Black Forest

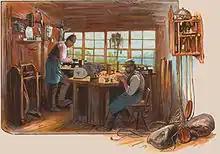
Clockmaker's workshop in a sitting room (postcard from around 1900)

For several centuries logs from the Black Forest were rafted down the Enz, Kinzig, Murg, Nagold and Rhine rivers for use in the shipping industry, as construction timber and for other purposes. This branch of industry boomed in the 18th century and led to large-scale clearances. As most of the long, straight pine logs were transported downriver for shipbuilding in the Netherlands, they were referred to as "Dutchmen". The logs were used in the Netherlands, above all, as piles for house construction in the sandy and wet ground. Even today in Amsterdam large numbers of historic building are built on these posts and the reforestation of the Black Forest with spruce monocultures testifies to the destruction of the original mixed forest. With the expansion of the railway and road network as alternative transportation, rafting largely came to an end in the late 19th century.